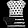
Label: Dress